A. C. Bhaktivedanta Swami Prabhupada

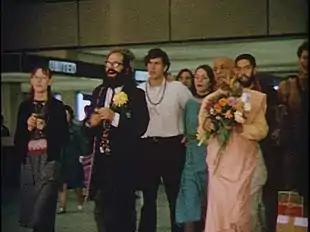

In 1952, A.C. Bhaktivedanta attempted to set up organized spiritual activities in the central Indian city of Jhansi, where he started "The League of Devotees", only to see the organization collapse two years later.